Tau1 Arietis

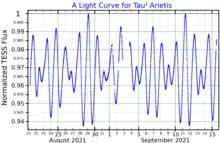
A light curve for Tau Arietis, plotted from "TESS" data

The Tau Arietis system contains three stars. The inner pair form an eclipsing binary system, with the brightness of the pair decreasing by 0.06 in magnitude during an eclipse of the primary. This is a detached binary with an orbital period of 2.2035601139 days. The third stellar component is located at an angular separation of 0.810 arcseconds and has a magnitude of 8.17.